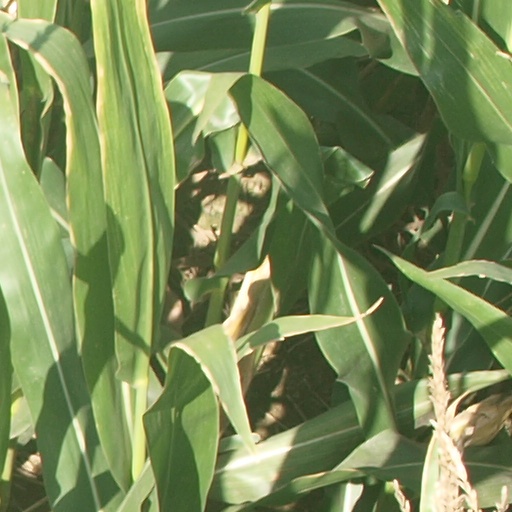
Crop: maize; corn